Christian Ludvig Diriks

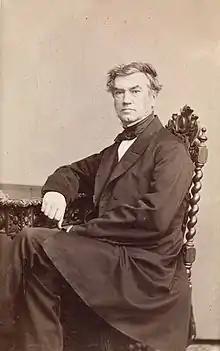
Christian Ludvig Diriks

Christian Ludvig Diriks (16 October 1802 – 9 July 1873) was a Norwegian government minister and general auditor.